Siege of Yodfat

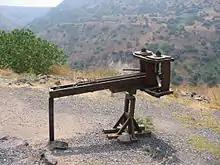
Replica of Roman Ballista at Gamla

In early June 67 a force of 1,000 cavalrymen arrived at Yodfat to seal off the town, followed a day later by the entire Roman army in the region: the Fifth, Tenth and Fifteenth legions, and auxiliaries consisting of Arabian archers and Syrian slingers. Vespasian pitched his own camp north of the town, facing its only accessible side, while his forces surrounded the city. An assault against the wall on the second day of the siege failed, and after several days in which the defenders made a number of successful sorties against his forces, Vespasian decided to prosecute the siege with vigour. The Roman army then began building a siege ramp against the city walls, and when these works were disrupted by the Jews, Vespasian set 160 engines, catapults and ballistas, backed by lightly armed troops, slingers and archers, to dislodge the defenders from the walls. These were in turn met with repeated sallies by the besieged, but work on the ramp continued, raising it to the height of the battlements and forcing Ben-Matityahu to have the walls themselves raised.